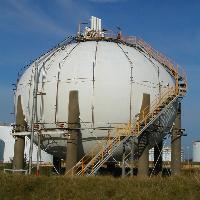
Weather: sun or clear